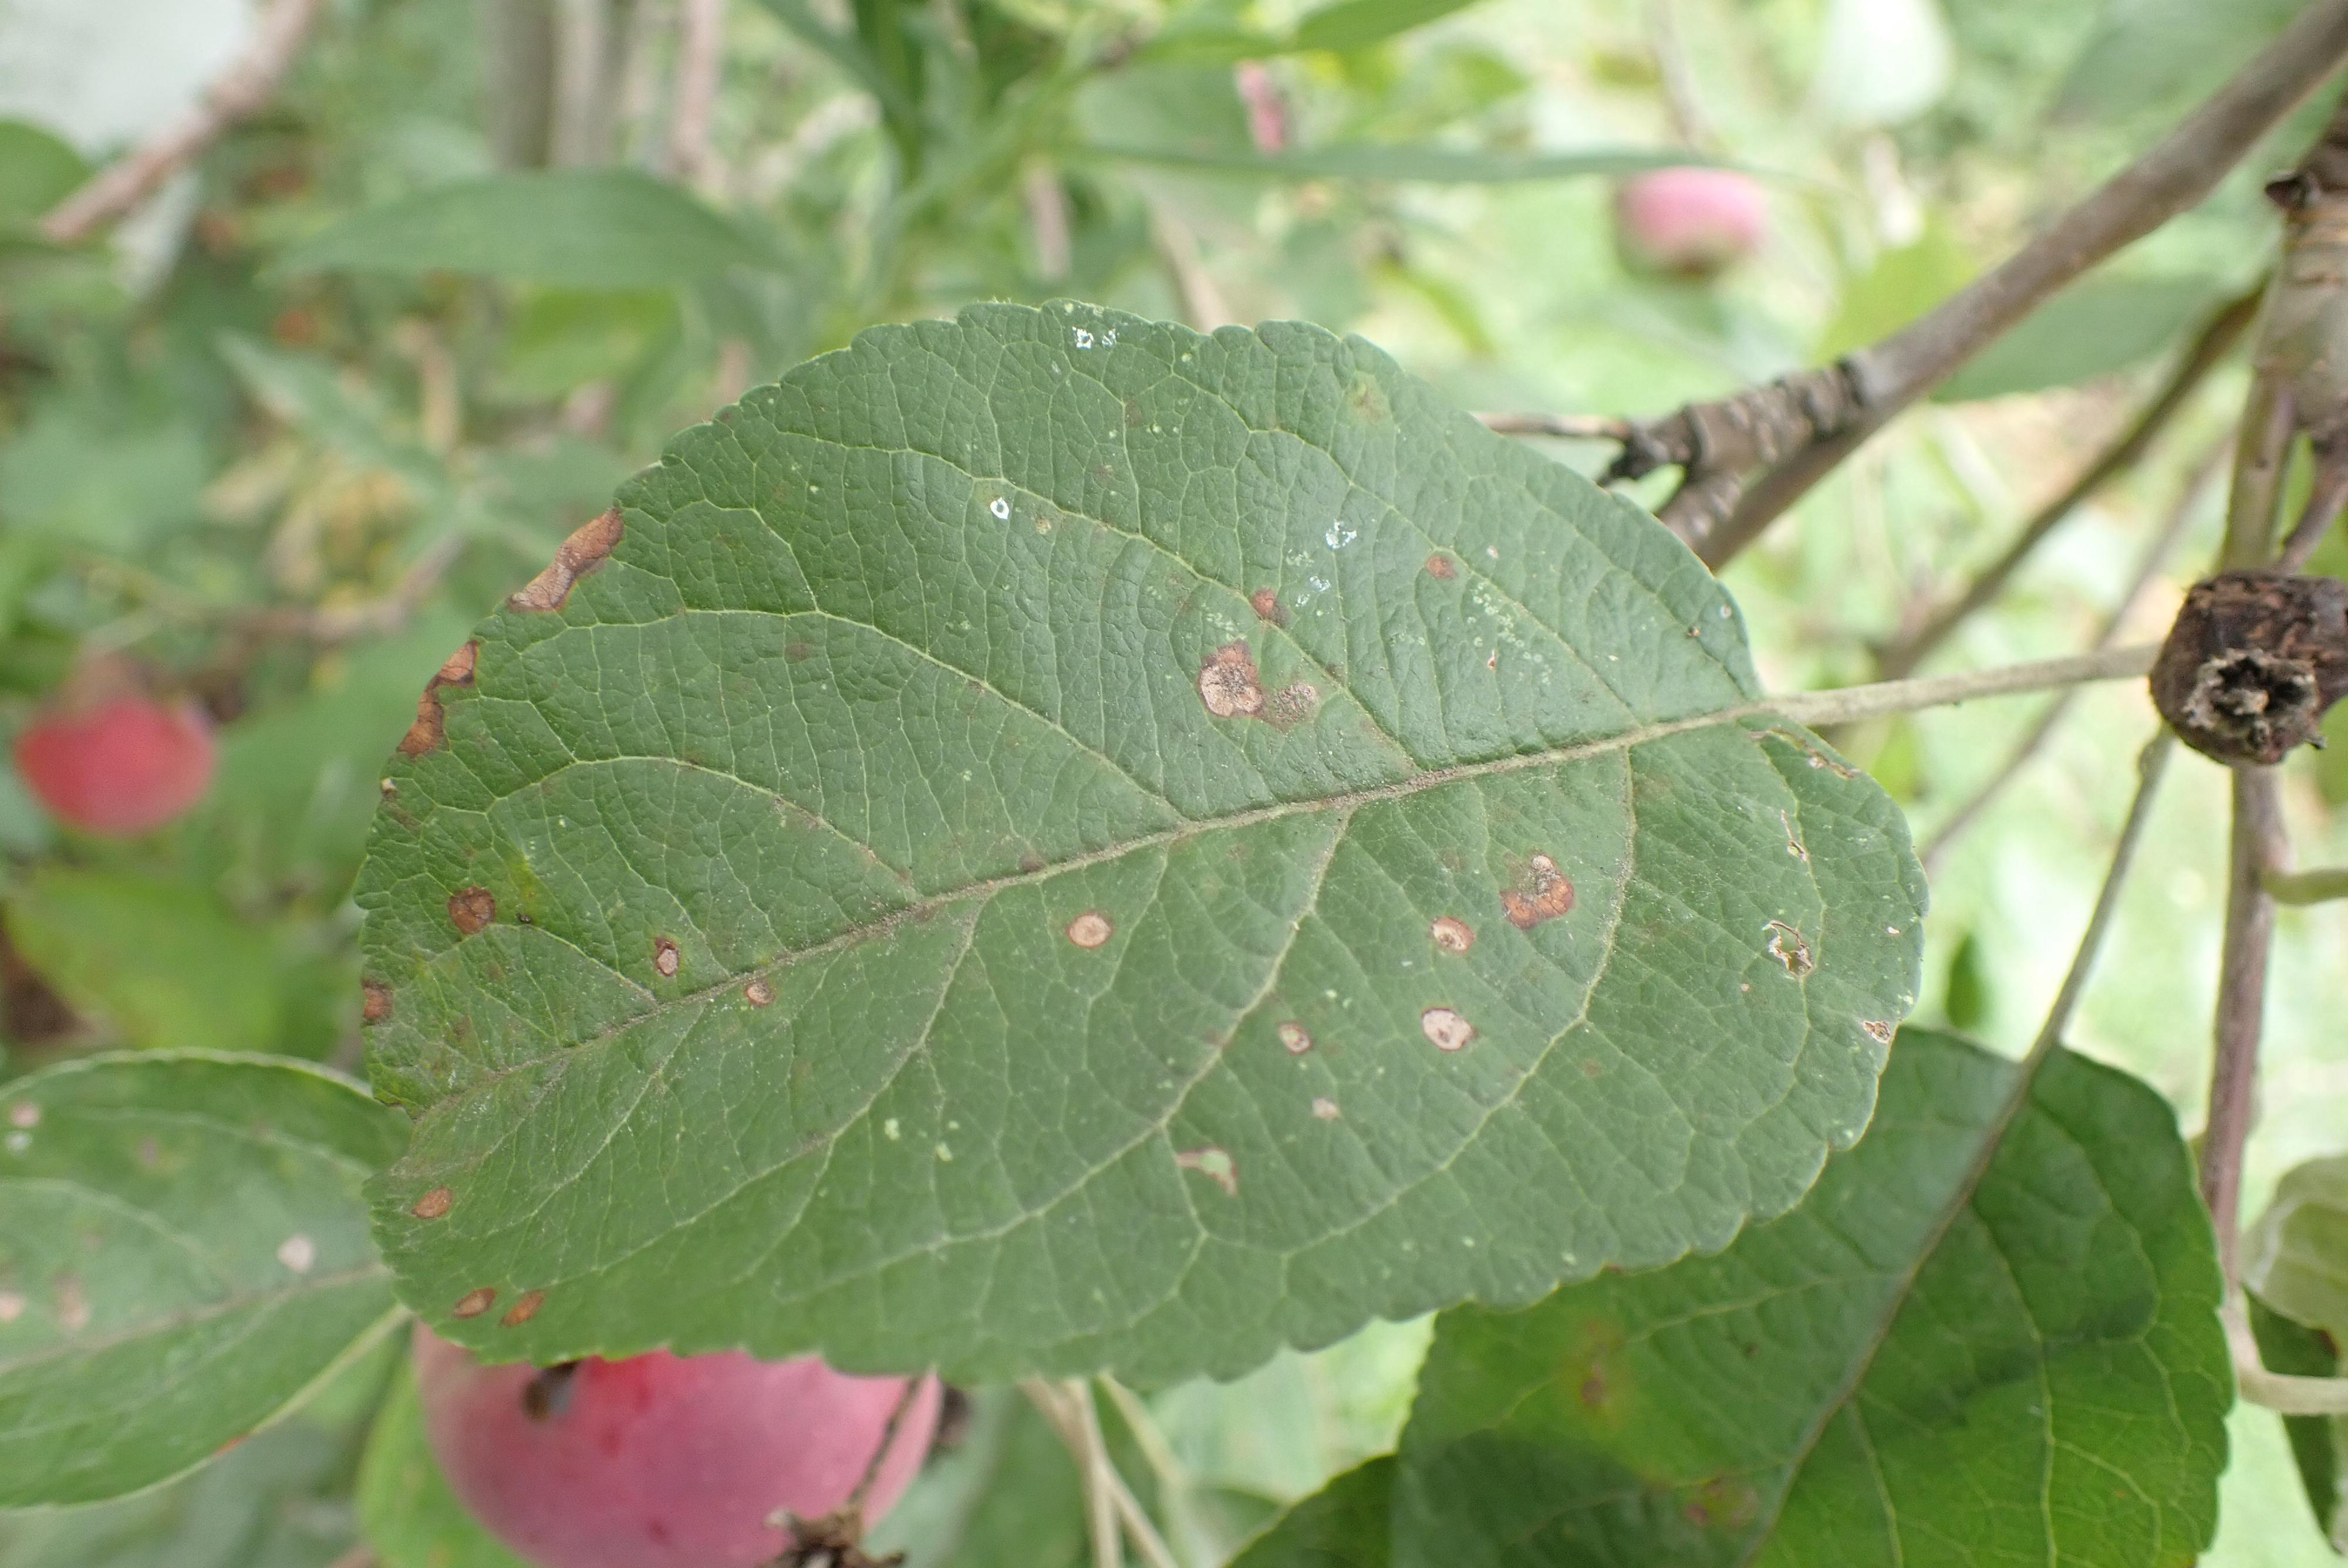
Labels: complex